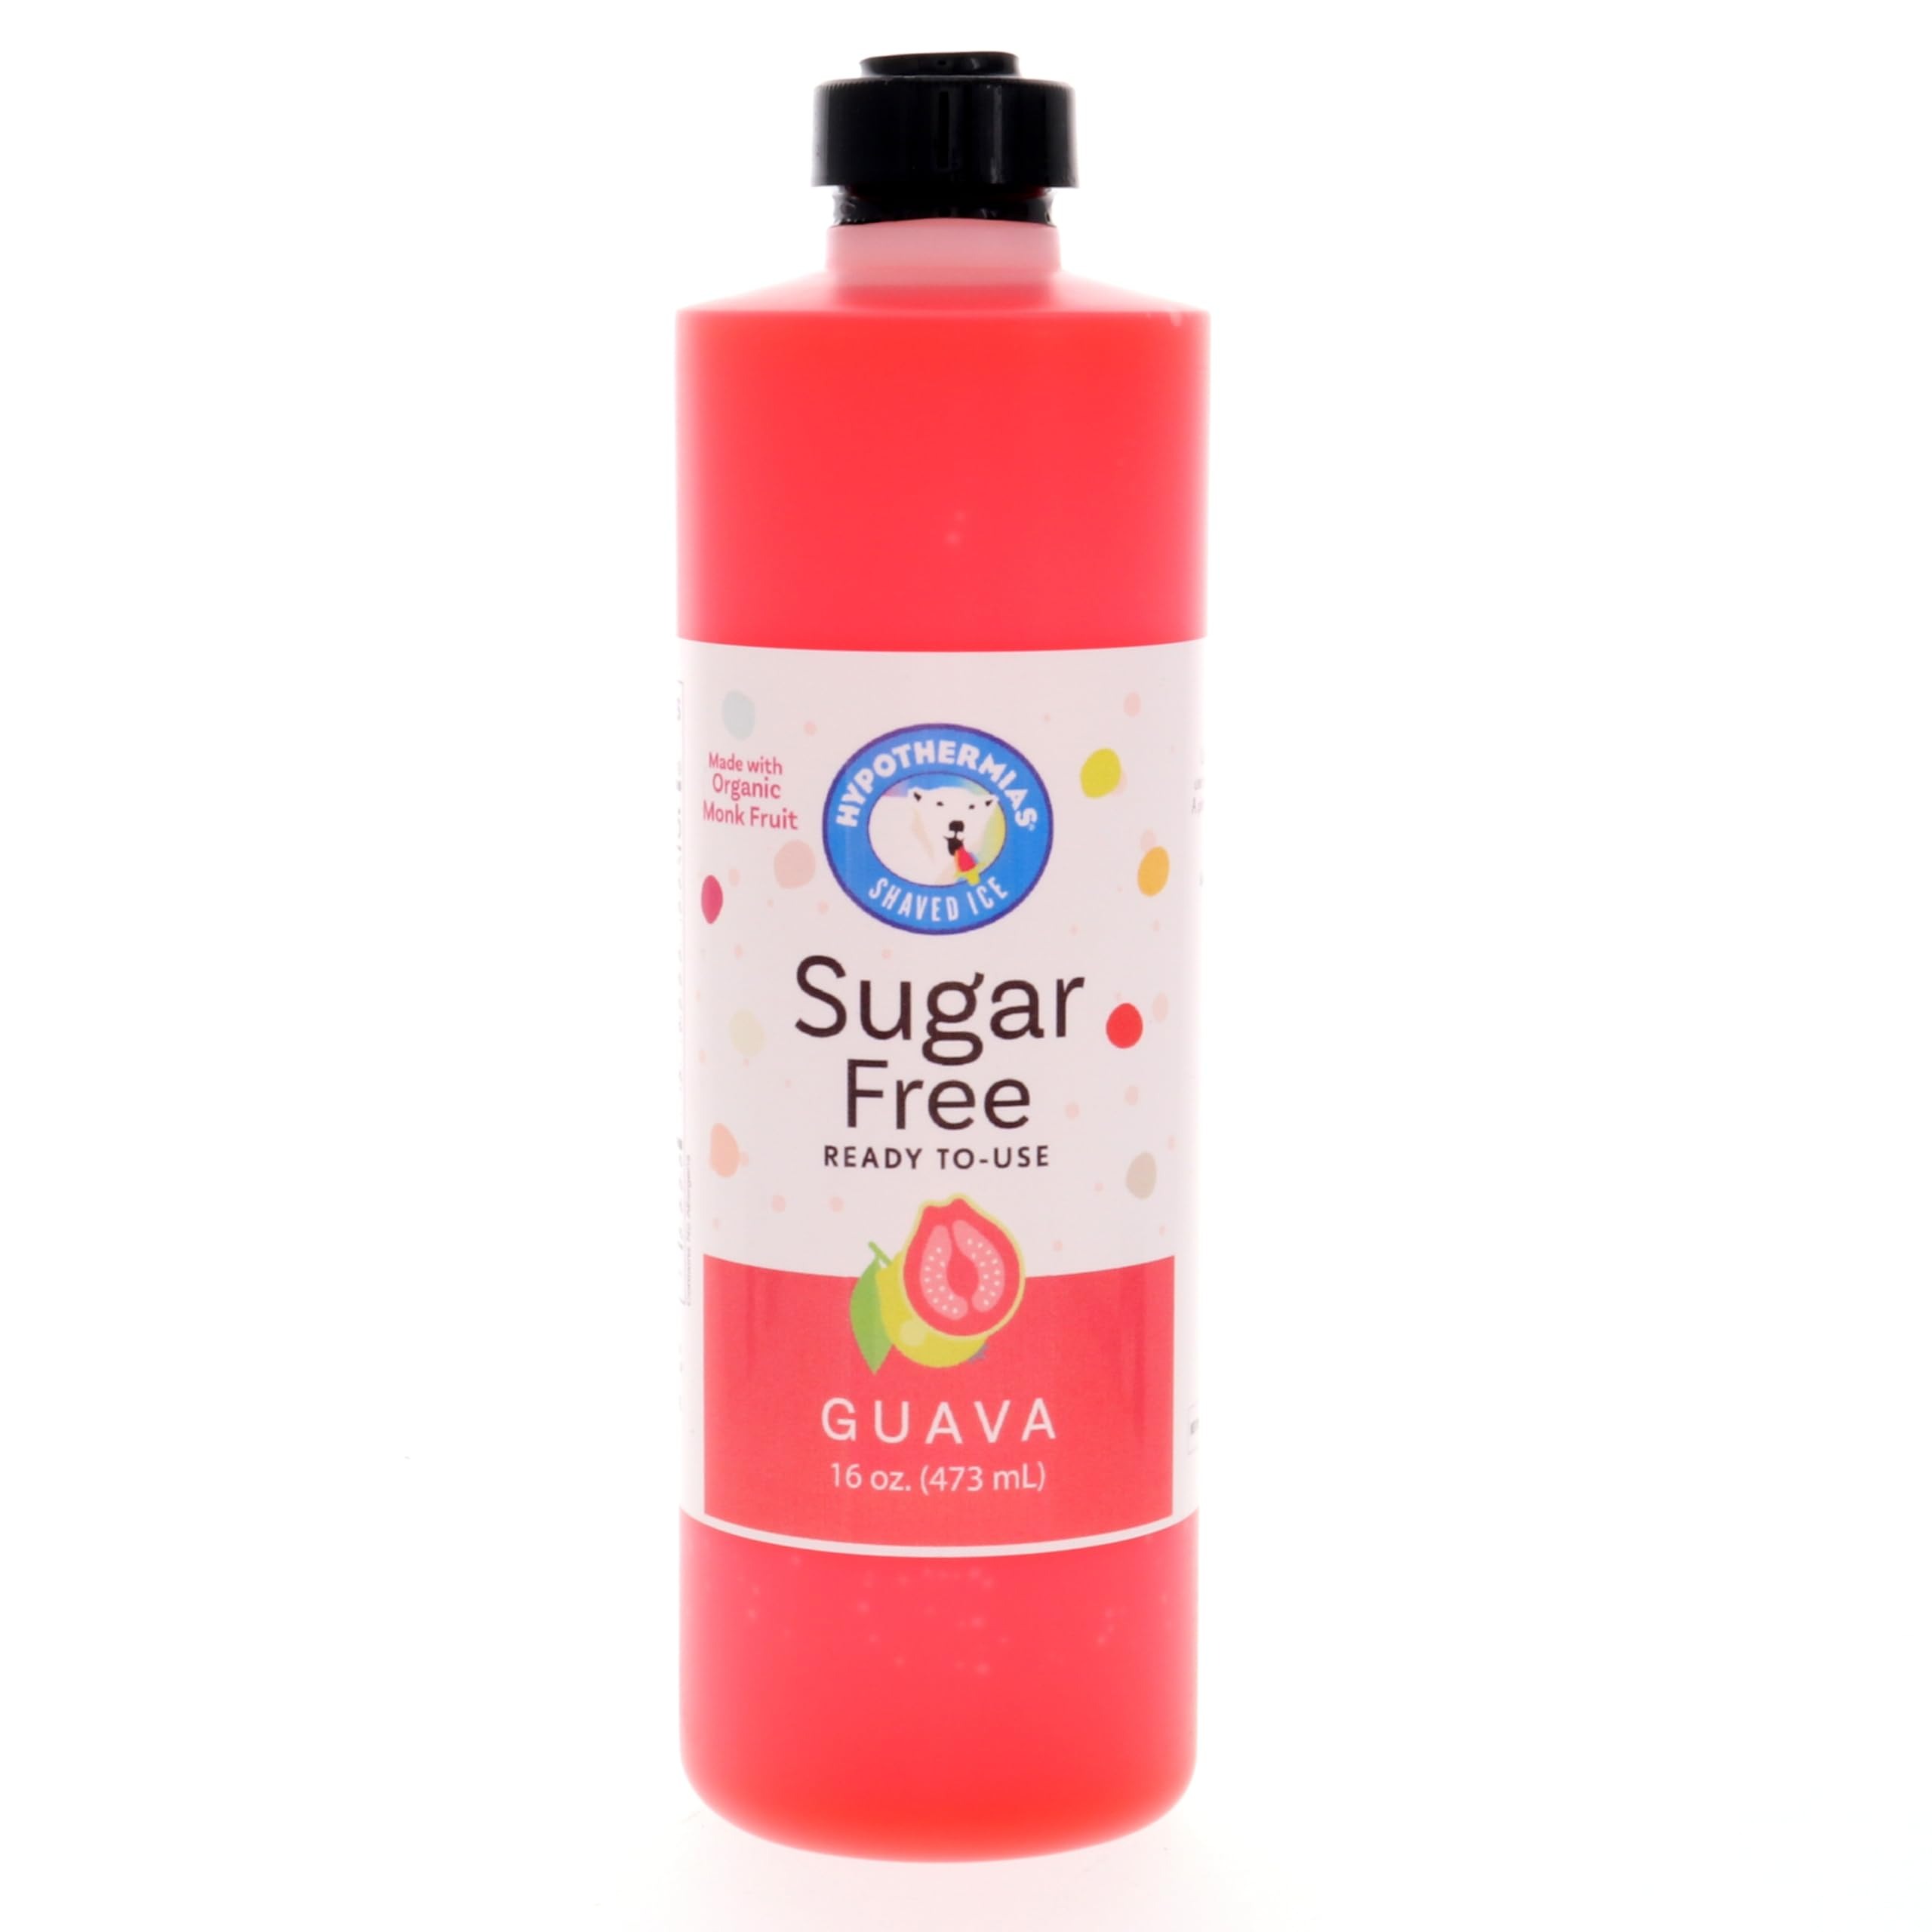
Item Name: Hypothermias Sugar Free Syrup for Snow Cone, Shaved Ice, Drinks - Pint (16 fl oz) - Made with Organic Monk Fruit and Non-GMO Organic Erythritol - BPA-Free Plastic Bottle (Guava)
Bullet Point 1: Hypothermias sugar-free Hawaiian 🍧 snow cone flavor syrup is Keto-friendly! Made with organic monk fruit and Non-GMO organic erythritol, both occurring naturally from plants and fruits, you can enjoy our sugar free flavored syrup with peace of mind.
Bullet Point 2: Our sugar free syrup for drinks are crafted under the Tucson sun in small batches with premium ingredients to ensure an exceptional taste. Excellence in every sip!
Bullet Point 3: Hypothermias is a family-owned, small business in Tucson, Arizona, USA, a UNESCO Creative City of Gastronomy. Our sugar free flavor syrup is craftsmanship that you can taste. Order your sugar free snow cone syrup from a brand you can rely upon for quality. Trust the flavor experts in the desert!
Bullet Point 4: Hypothermias sugar free shaved ice syrup is packaged in a recyclable BPA-free plastic bottle. You can enjoy a sugar free dessert that's environmentally conscious!
Bullet Point 5: Unleash the versatility of our sugar free flavoring syrup. Whether in your morning coffee, refreshing tea, bubbly sodas, plain water, craft cocktails or mocktails, this sugar free flavoring is your key to a world of delightful flavors. Not just for frozen treats, it's also perfect for enhancing your baked goods.
Product Description: Upgrade your flavor experience today with Hypothermias syrup, a sugar free flavor enhancer that will transform your beverage of choice into a delicious guilt-free treat. Transform ice into a sugar free snack, boost your morning coffee or tea, craft the perfect cocktail without all the sugar or amplify your water with a sugar free flavor twist. Refine every moment with the unparalleled taste of Hypothermias sugar-free syrup flavors. Savor the sweetness of life guilt-free. Ofrecemos opciones sin azúcar para aquellos que buscan una delicia más saludable. Nuestros jarabes sin azúcar están elaborados con fruta del monje orgánica y eritritol orgánico. Jarabes de Hypothermias. Son los mejores.
Value: 16.0
Unit: Fl Oz

Price: 13.95